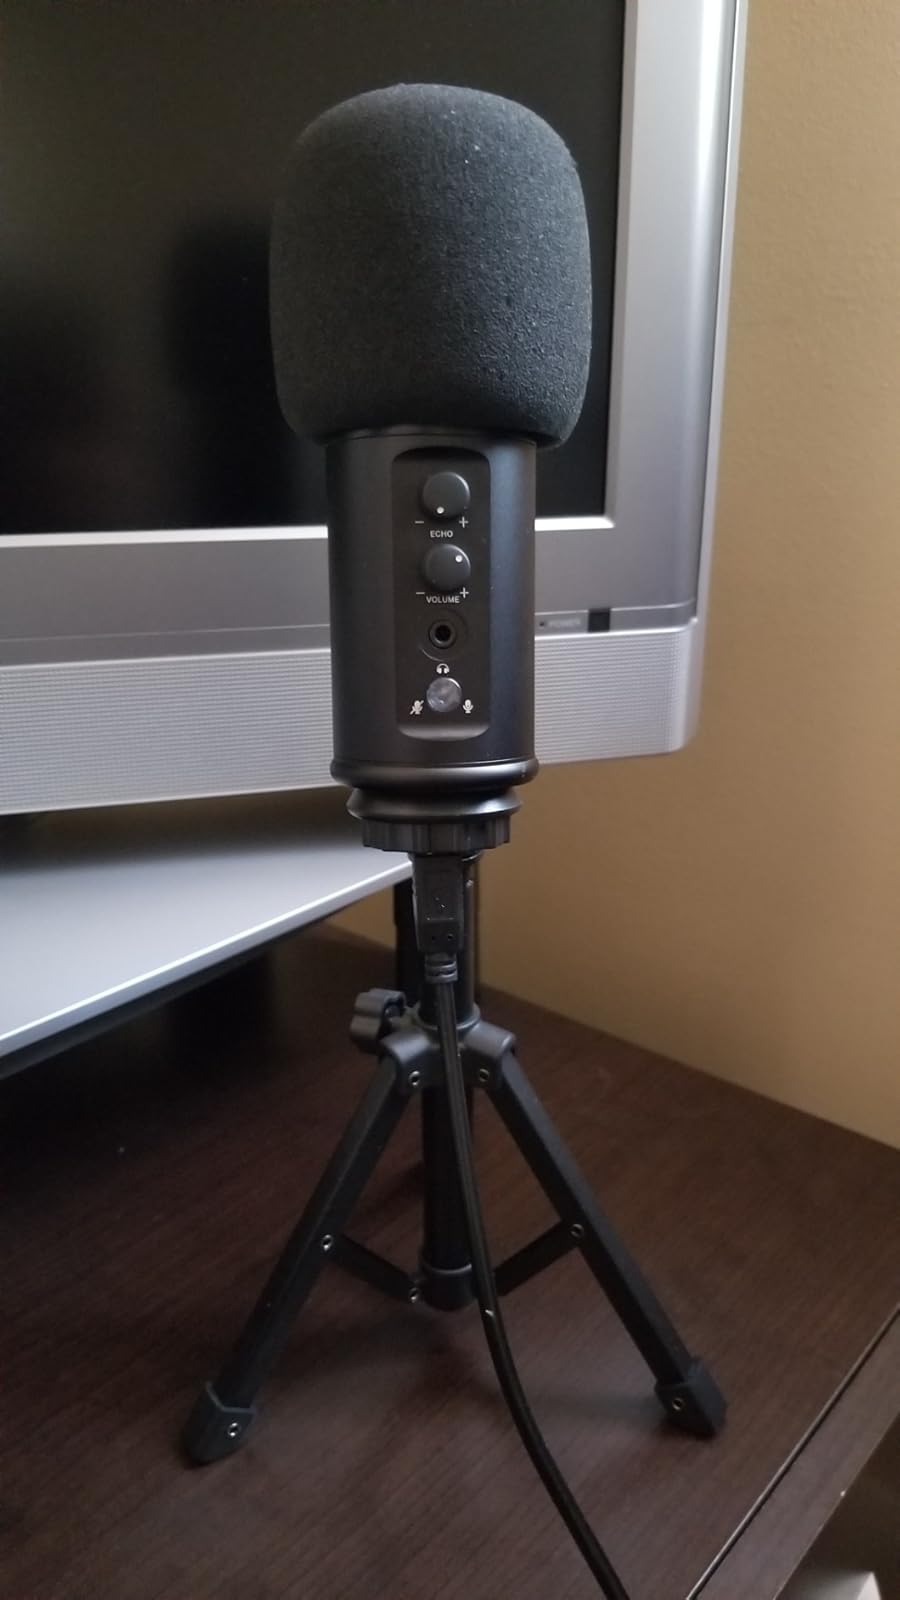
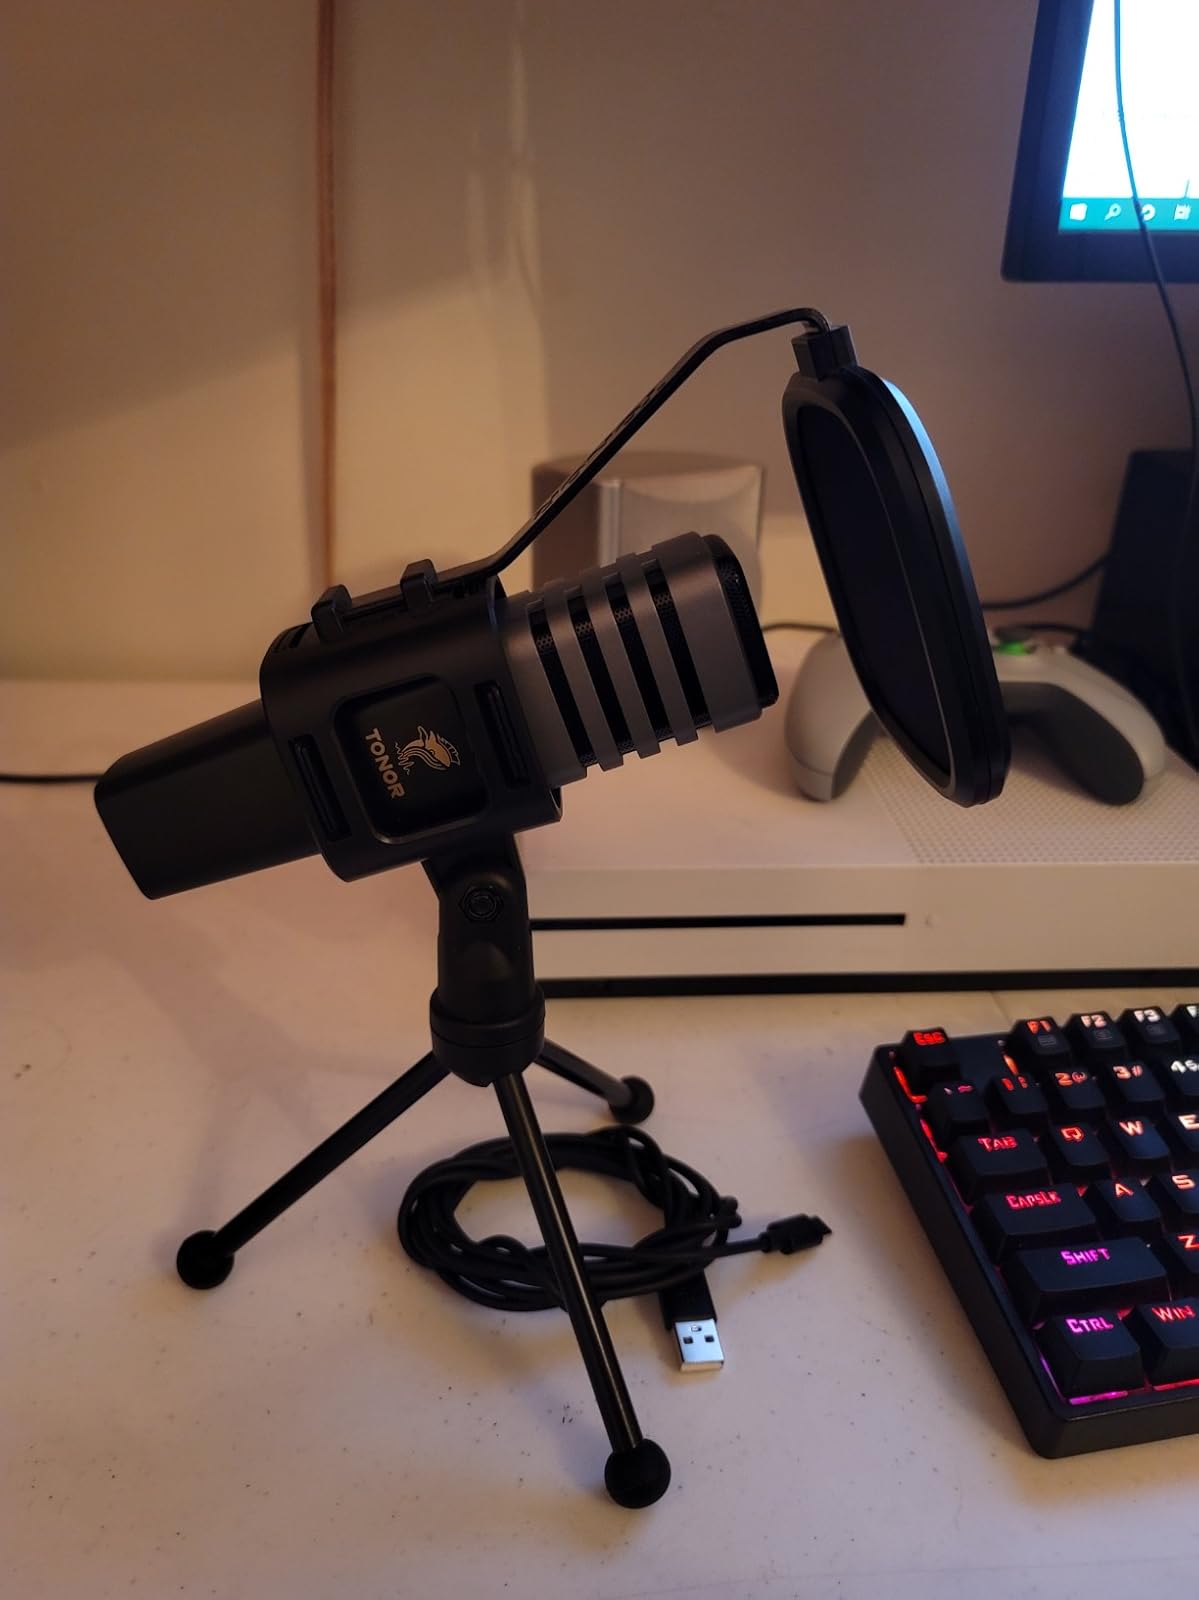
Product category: microphone
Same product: no